Bus rapid transit in New Jersey

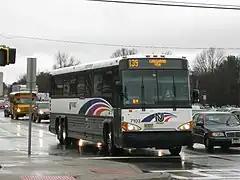
NJT 139 in Old Bridge

Route 9 is among the busiest bus corridors in the state. Compressed natural gas buses were introduced in 2015.